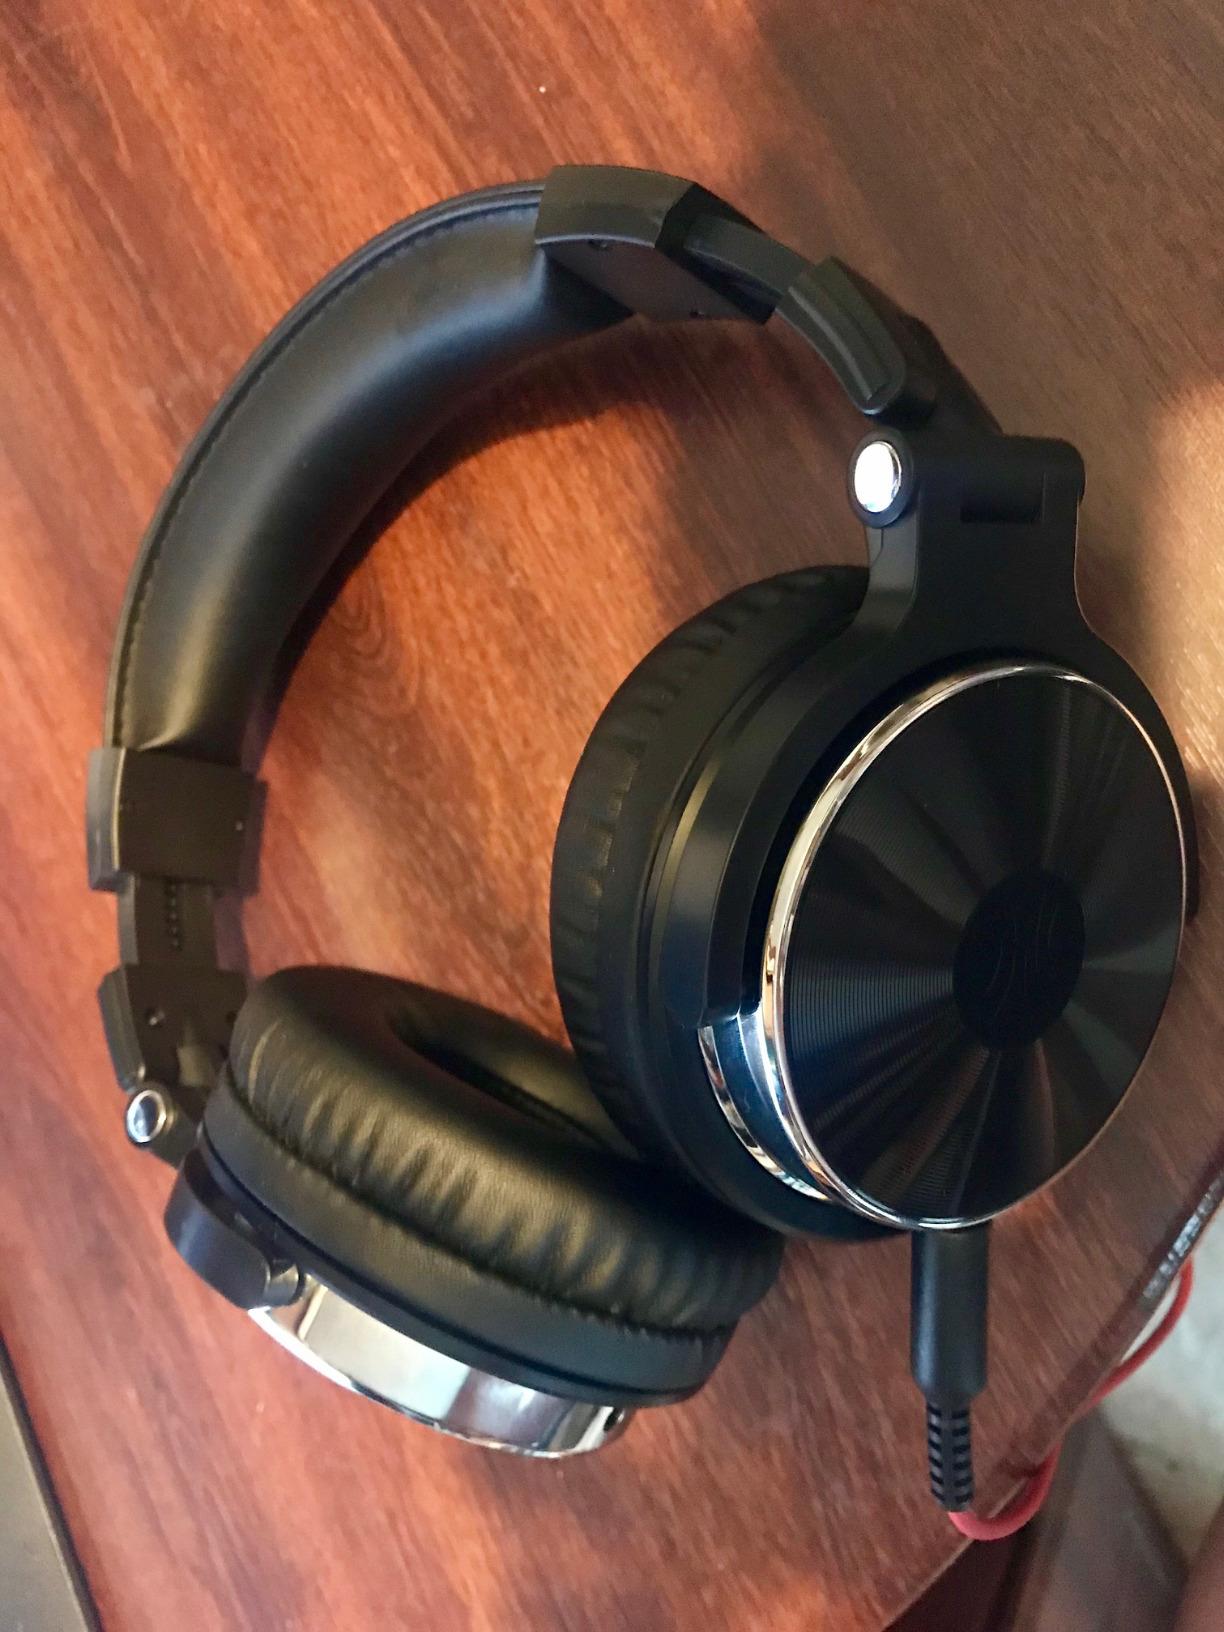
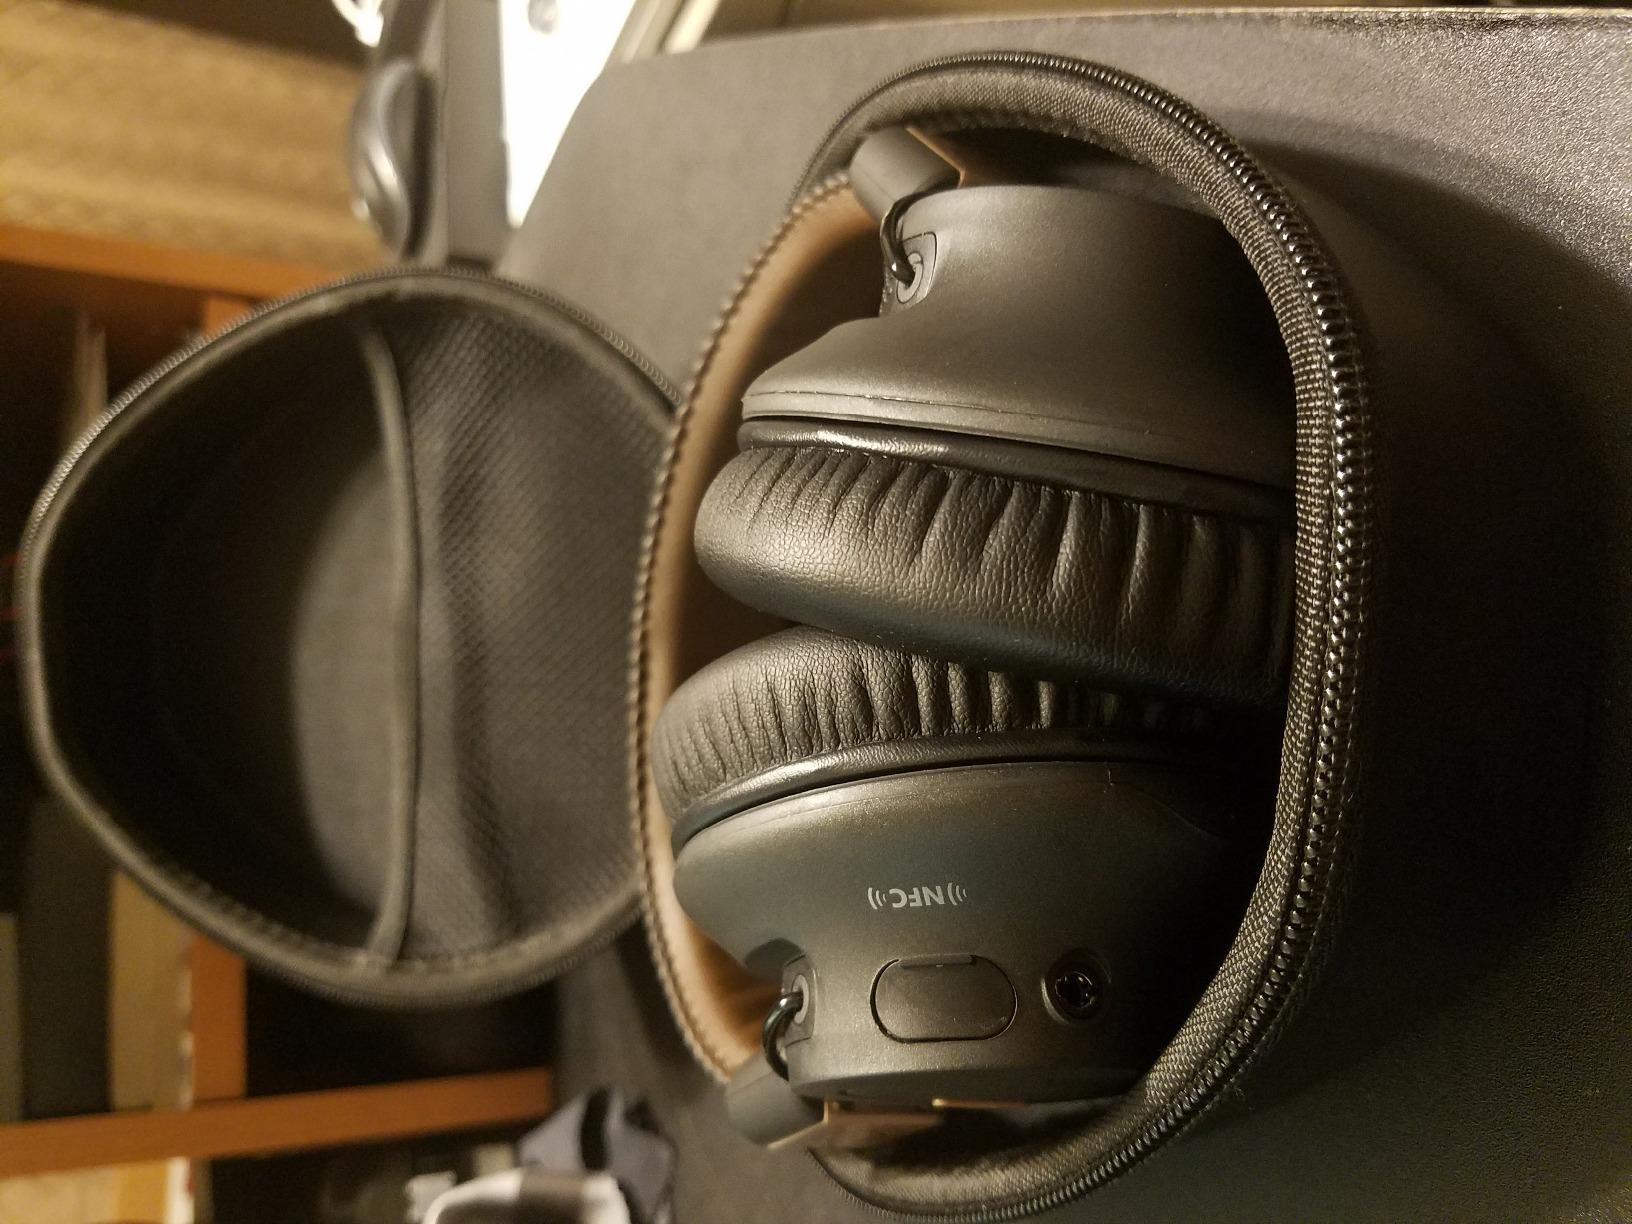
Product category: headphones
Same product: no